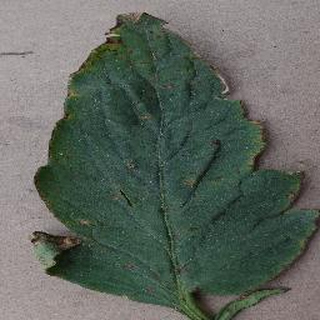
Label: tomato_bacterial_spot